Angela Gheorghiu

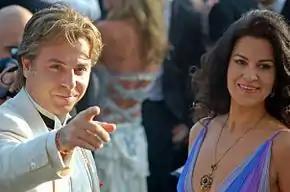
Gheorghiu and Alagna at the 2006 Cannes Film Festival

Gheorghiu met tenor Roberto Alagna, her co-star in "La bohème" at the Royal Opera, in 1992. At the time, they were both married; she was married to plumbing engineer Andrei Gheorghiu. In 1994, Alagna's wife died of cancer. She divorced in the same year, but retained his surname due to the musical background of the family, with whom she still maintained a good relationship. They were engaged by 1995, and then married during a run of "La bohème" at the Metropolitan Opera in April 1996 in general manager Joseph Volpe's office by New York City mayor Rudy Giuliani. The couple have sung together often on stage and on studio recordings.